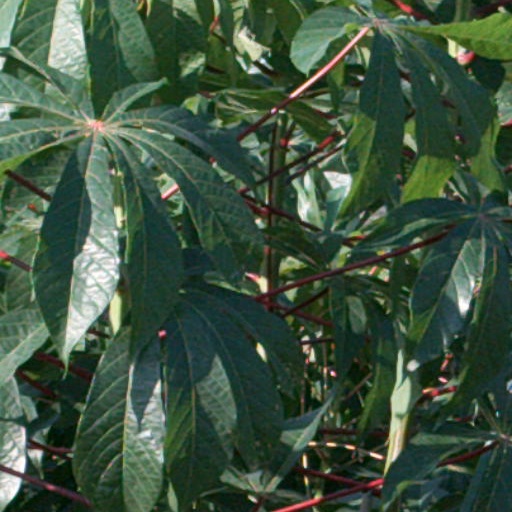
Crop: cassava